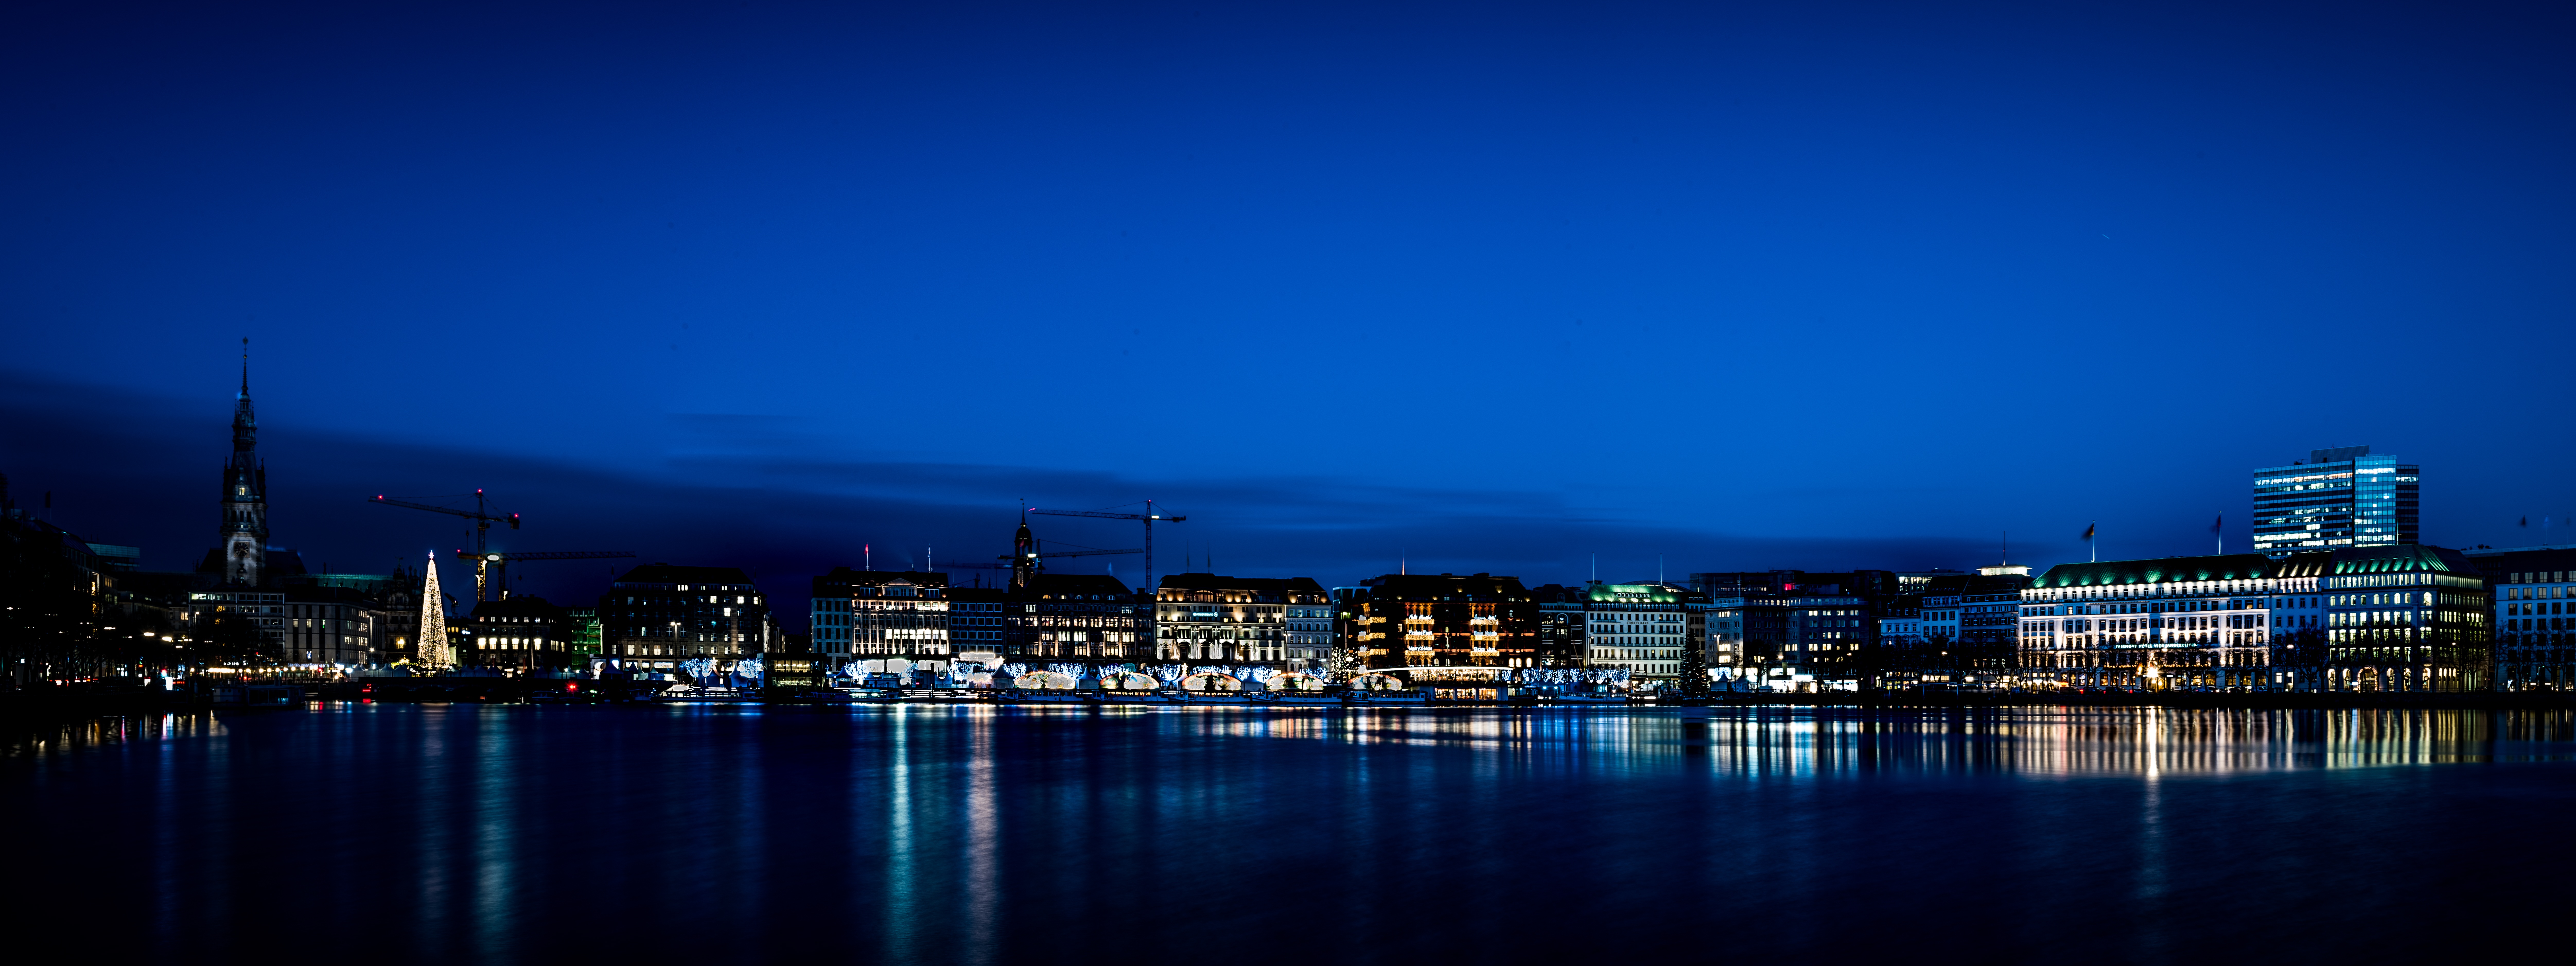
horizon, dock, skyline, night, dawn, city, skyscraper, cityscape, panorama, dusk, evening, reflection, landmark, marina, lights, hamburg, mirroring, metropolis, blue hour, binnenalster, human settlement, jungfernstieg